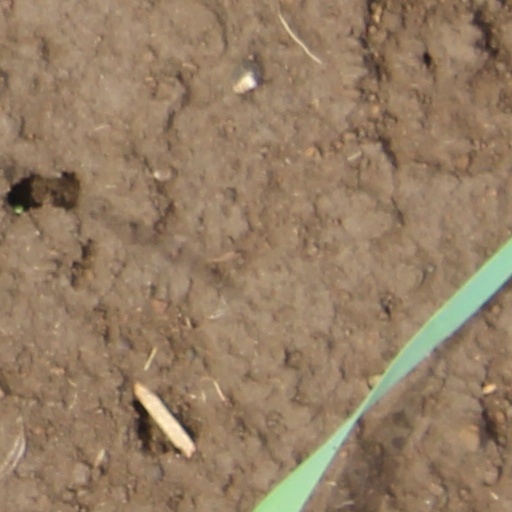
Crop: wheat